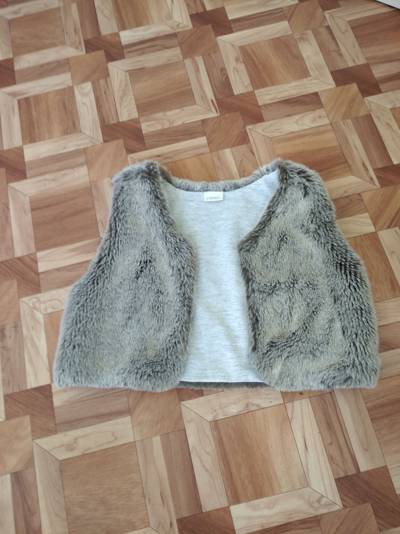
Waste category: clothes